Gladstone Court House

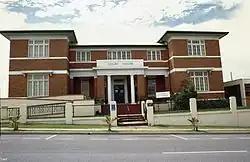
Gladstone Court House, 1998

Gladstone Court House is a heritage-listed courthouse at 16 Yarroon Street, Gladstone, Gladstone Region, Queensland, Australia. It was designed by Raymond Claire Nowland and built from 1940 to 1942. It was added to the Queensland Heritage Register on 29 May 1998.